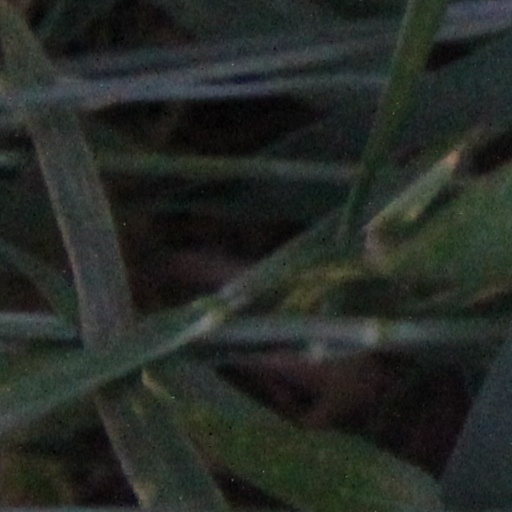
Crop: wheat